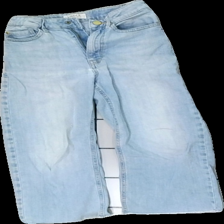
View: front
Type: Jeans
Category: Children
Brand: Lindex
Colors: Blue
Material: 100% cotton
Cut: Loose
Size: 128
Season: All
Stains: Minor
Holes: Minor
Price range: 50-100
Recommended usage: Reuse